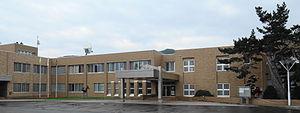
Saroma est un bourg du district de Tokoro, situé dans la sous-préfecture d'Okhotsk, sur l'île de Hokkaidō, au Japon.